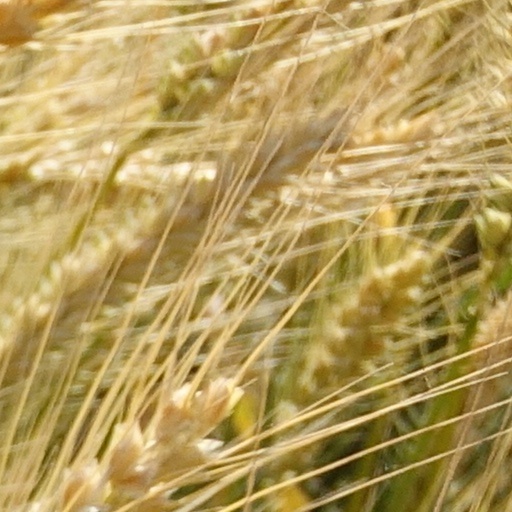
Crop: wheat